Ecological niche

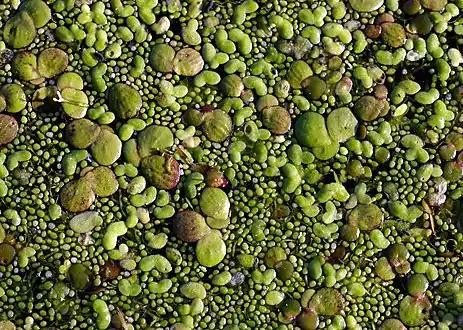
Duckweed on a pond. Niche differentiation by size: greater duckweed, lesser duckweed and rootless dwarf duckweed

Statistics were introduced into the Hutchinson niche by Robert MacArthur and Richard Levins using the 'resource-utilization' niche employing histograms to describe the 'frequency of occurrence' as a function of a Hutchinson coordinate. So, for instance, a Gaussian might describe the frequency with which a species ate prey of a certain size, giving a more detailed niche description than simply specifying some median or average prey size. For such a bell-shaped distribution, the "position", "width" and "form" of the niche correspond to the "mean", "standard deviation" and the actual distribution itself. One advantage in using statistics is illustrated in the figure, where it is clear that for the narrower distributions (top) there is no competition for prey between the extreme left and extreme right species, while for the broader distribution (bottom), niche overlap indicates competition can occur between all species. The resource-utilization approach postulates that not only can competition occur, but that it "does" occur, and that overlap in resource utilization directly enables the estimation of the competition coefficients. This postulate, however, can be misguided, as it ignores the impacts that the resources of each category have on the organism and the impacts that the organism has on the resources of each category. For instance, the resource in the overlap region can be non-limiting, in which case there is no competition for this resource despite niche overlap.